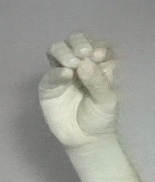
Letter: ha